Ola Bini

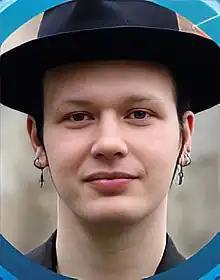
Bini in 2014

Ola Bini, (born Ola Martin Gustafsson in 1982) is a Swedish programmer and Internet activist, working for the Digital Autonomy Center in Ecuador on issues of privacy, security and cryptography. He has been in Ecuador since 2013.